Kyoto

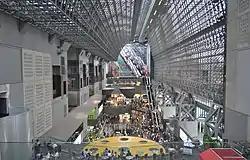
The interior of Kyōto Station

Home to 40 institutions of higher education, Kyoto is one of the academic centers in Japan. Kyoto University is ranked highly among all universities nationwide, with eight Nobel laureates and two Prime Ministers of Japan among its alumni. The Research Institute for Mathematical Sciences and the Yukawa Institute for Theoretical Physics, both part of the university, have been affiliated with influential mathematicians and physicists. Private universities such as Doshisha University and Ritsumeikan University are also located in the city.